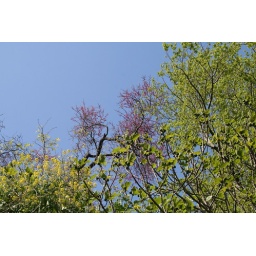
Island Farnese. Mix of plants in flowers and building in the surrounding of Island Farnese in Rome